I Feel Good (film)

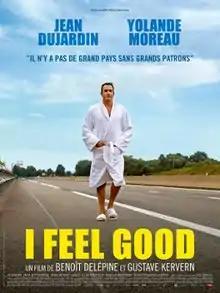

I Feel Good is a 2018 French comedy satire of both capitalism and communism directed by Benoît Delépine and Gustave de Kervern.